Clash of the Titans (2010 film)

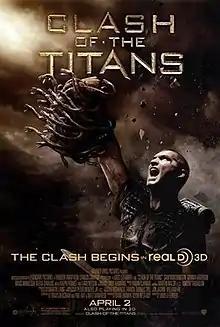
Theatrical release poster

Clash of the Titans is a 2010 action fantasy film and remake of the 1981 film of the same name produced by Metro-Goldwyn-Mayer (the rights to which had been acquired by Warner Bros. in 1996 through its purchase of Turner). The story is very loosely based on the Greek myth of Perseus. An Australian-American production directed by Louis Leterrier from a screenplay by Travis Beacham, Phil Hay, and Matt Manfredi, starring Sam Worthington, Gemma Arterton, Mads Mikkelsen, Alexa Davalos, Ralph Fiennes, and Liam Neeson, the film was originally set for standard release on March 26, 2010. However, it was later announced that the film would be converted to 3D and was released on April 2, 2010.